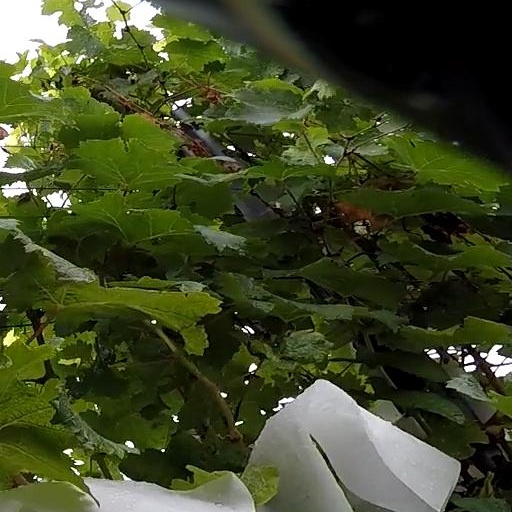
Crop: grape